Sky position (RA, Dec in degrees): 19.28, -1.142
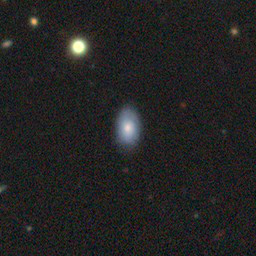
Galaxy morphology: In-between Round Smooth Galaxies